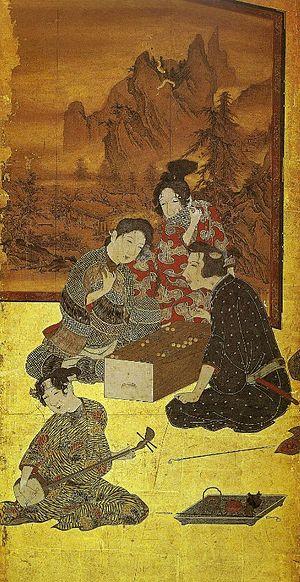
Le Paravent de Hikone (détail) d'une œuvre du XVIIe siècle attribuée périodiquement à Iwasa Matabei (1578-1650). Quoique cette peinture est bien du XVIIe siècle, rien ne justifie son attribution ni son invalidation à Iwasa Matabei. Couleurs sur papier doré (le paravent: 192x94 centimètres). Collection particulière.
Matabei, de son vrai nom Iwasa Matabei-Nojō Shōi — noms de pinceau : Dōun, Unnō, Hekishō-Kyū et Shō —, né en 1578 dans la province de Fukui et mort le 20 juillet 1650 à Edo, est un peintre japonais des XVIᵉ – XVIIᵉ siècles.